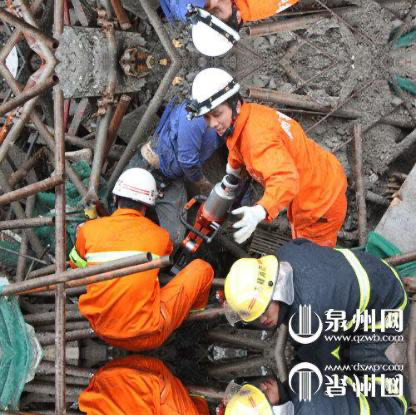
Objects in the image:
label: helmet
label: helmet
label: helmet
label: helmet
label: helmet